Book of Kells

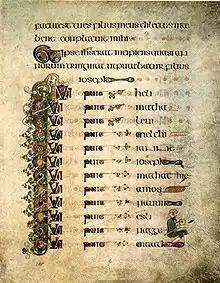
Folio 200r begins Luke's genealogy of Jesus, which runs for five pages.

There are several differences between the text and the accepted Gospels. In the genealogy of Jesus, which starts at Luke 3:23, Kells names an extra ancestor. At Matthew 10:34, a common English translation reads "I came not to send peace, but a sword". However, the manuscript reads "gaudium" ("joy") where it should read "gladium" ("sword"), thus translating as "I came not (only) to send peace, but joy." The lavishly decorated opening page of the Gospel according to John had been deciphered by George Bain as: "In principio erat verbum verum" (In the beginning was the True Word). Therefore, the incipit is a free translation into Latin of the Greek original λογος rather than a mere copy of the Roman version.